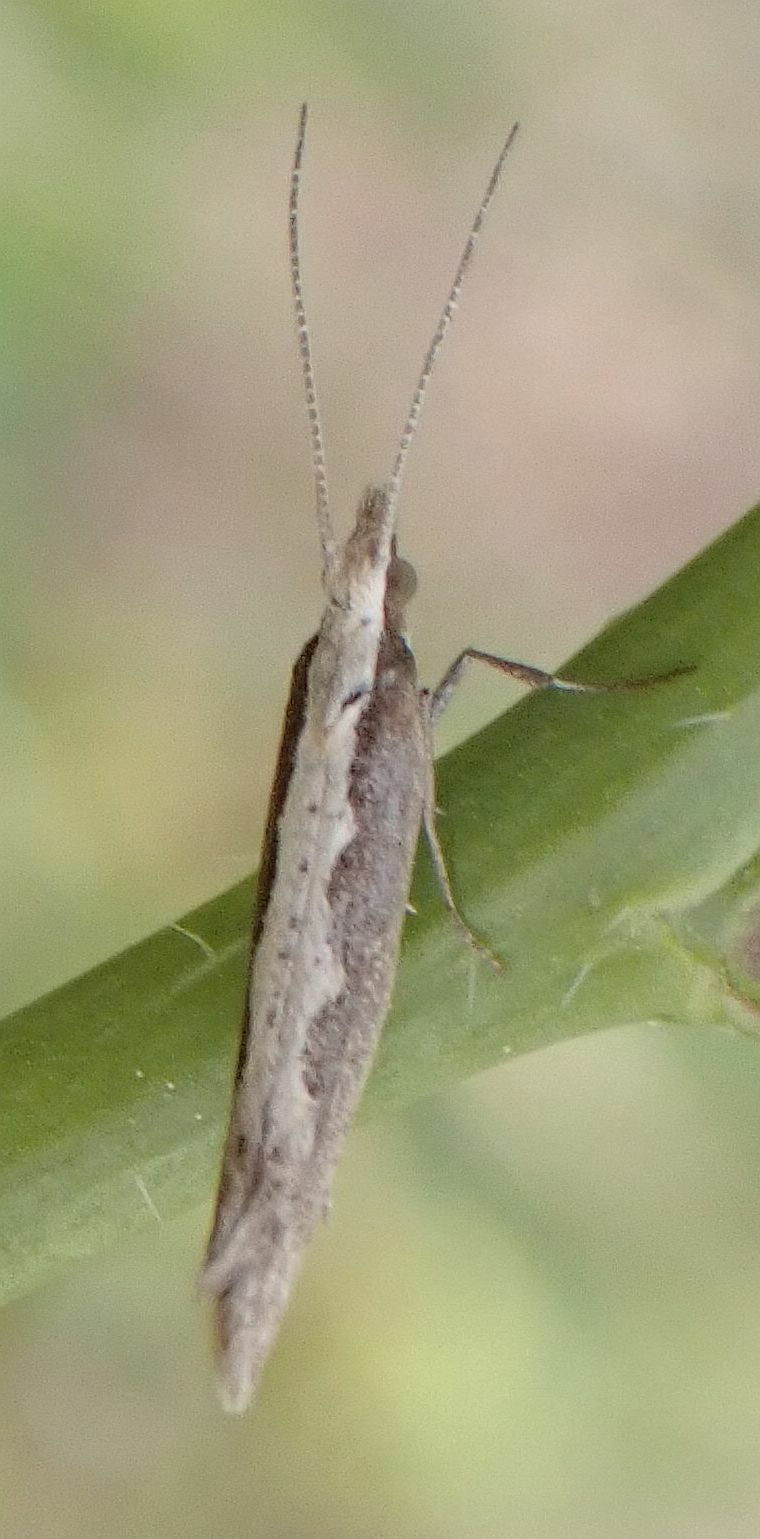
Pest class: diamondback_moth